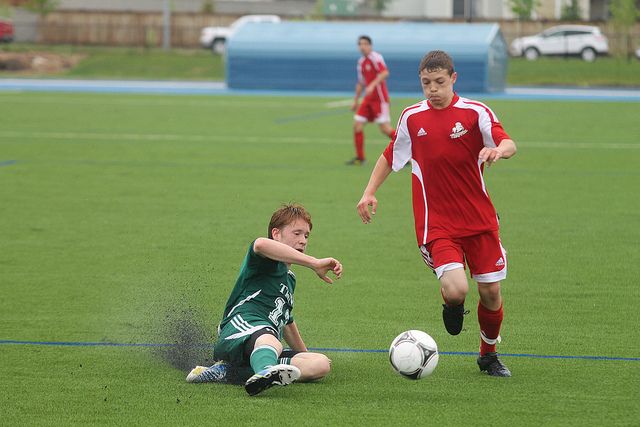
các cầu thủ bóng đá đang thi đấu ở trên sân